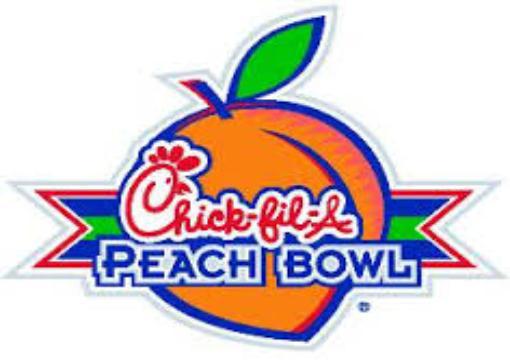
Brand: Chick-fil-A
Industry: Food